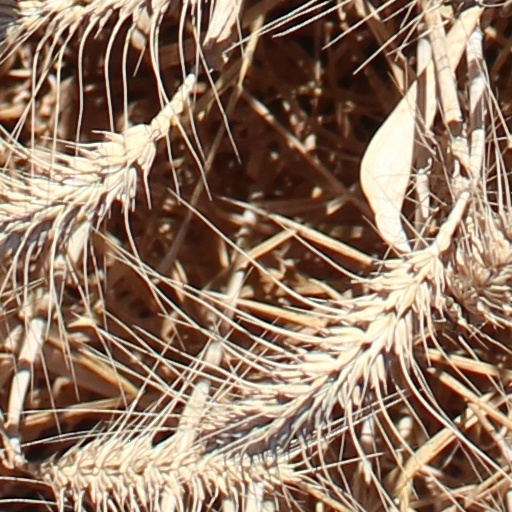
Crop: wheat